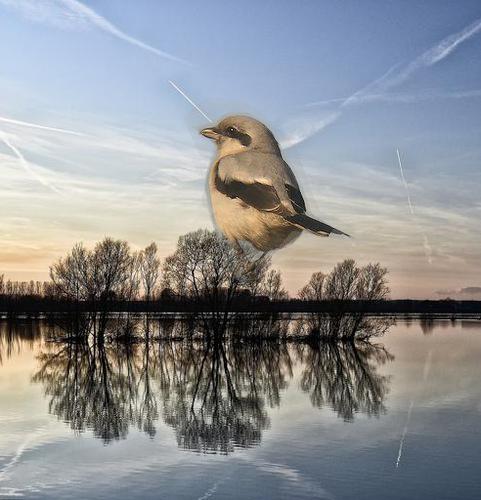
Bird species: Great_Grey_Shrike
Bird type: landbird
Background: water